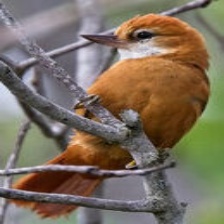
Species: GREAT XENOPS
Scientific name: MEGAXENOPS PARNAGUAE